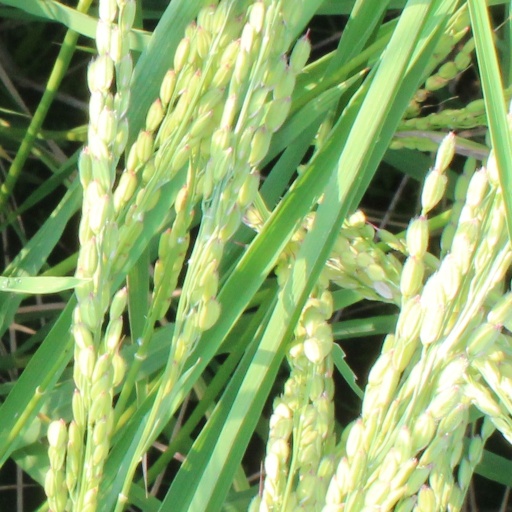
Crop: rice